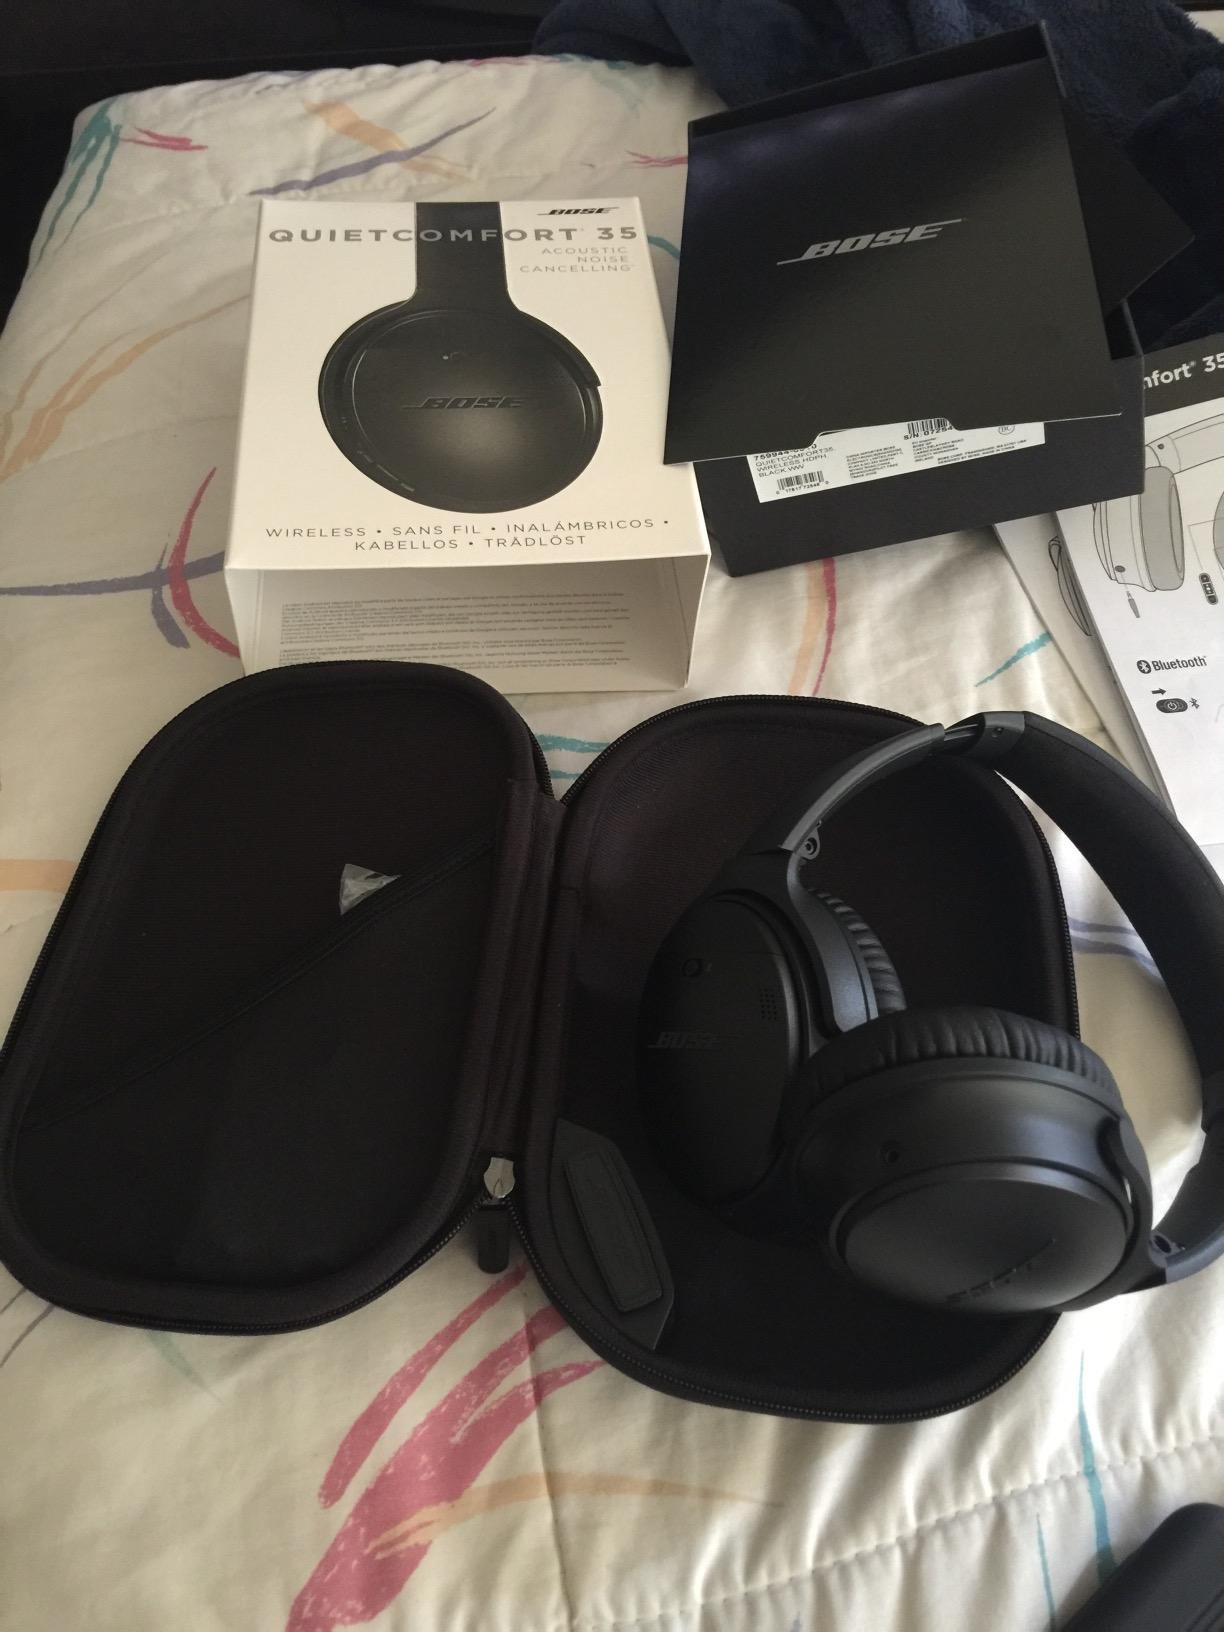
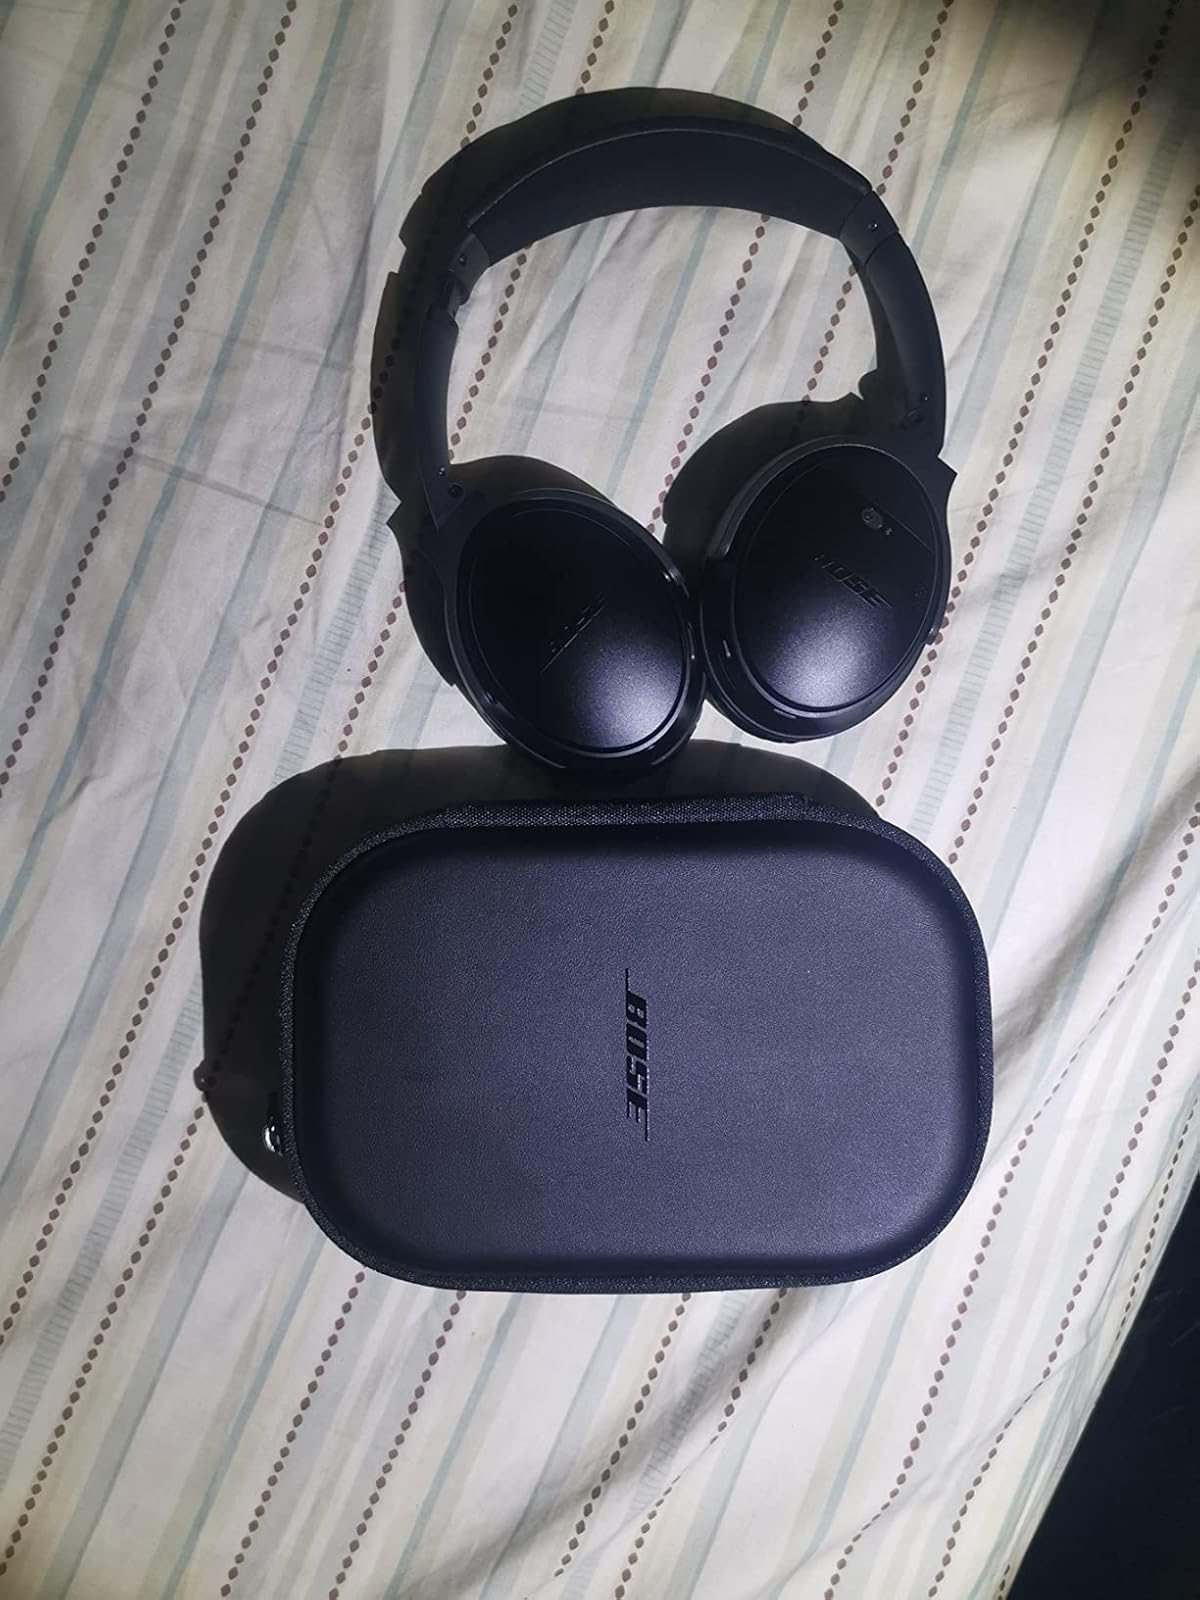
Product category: headphones
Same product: yes